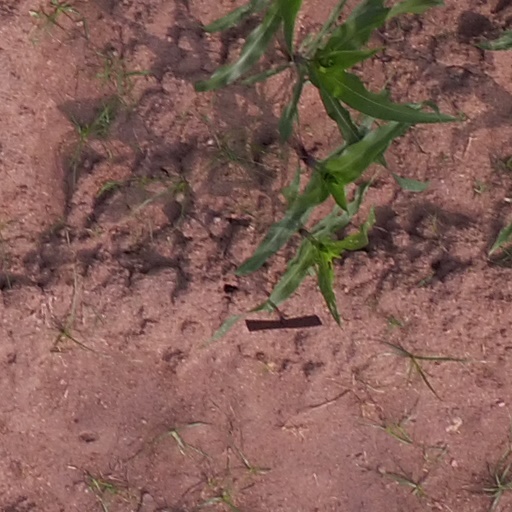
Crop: maize; corn